Stereotype

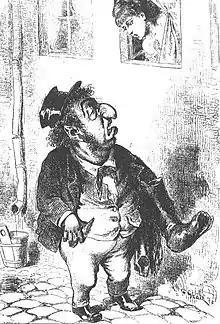
An antisemitic 1873 caricature depicting the stereotypical physical features of a Jewish male

As mentioned previously, stereotypes can be used to explain social events. Henri Tajfel described his observations of how some people found that the antisemitic fabricated contents of "The Protocols of the Elders of Zion" only made sense if Jews have certain characteristics. Therefore, according to Tajfel, Jews were stereotyped as being evil and yearning for world domination to match the antisemitic "facts" as presented in The Protocols of the Elders of Zion.